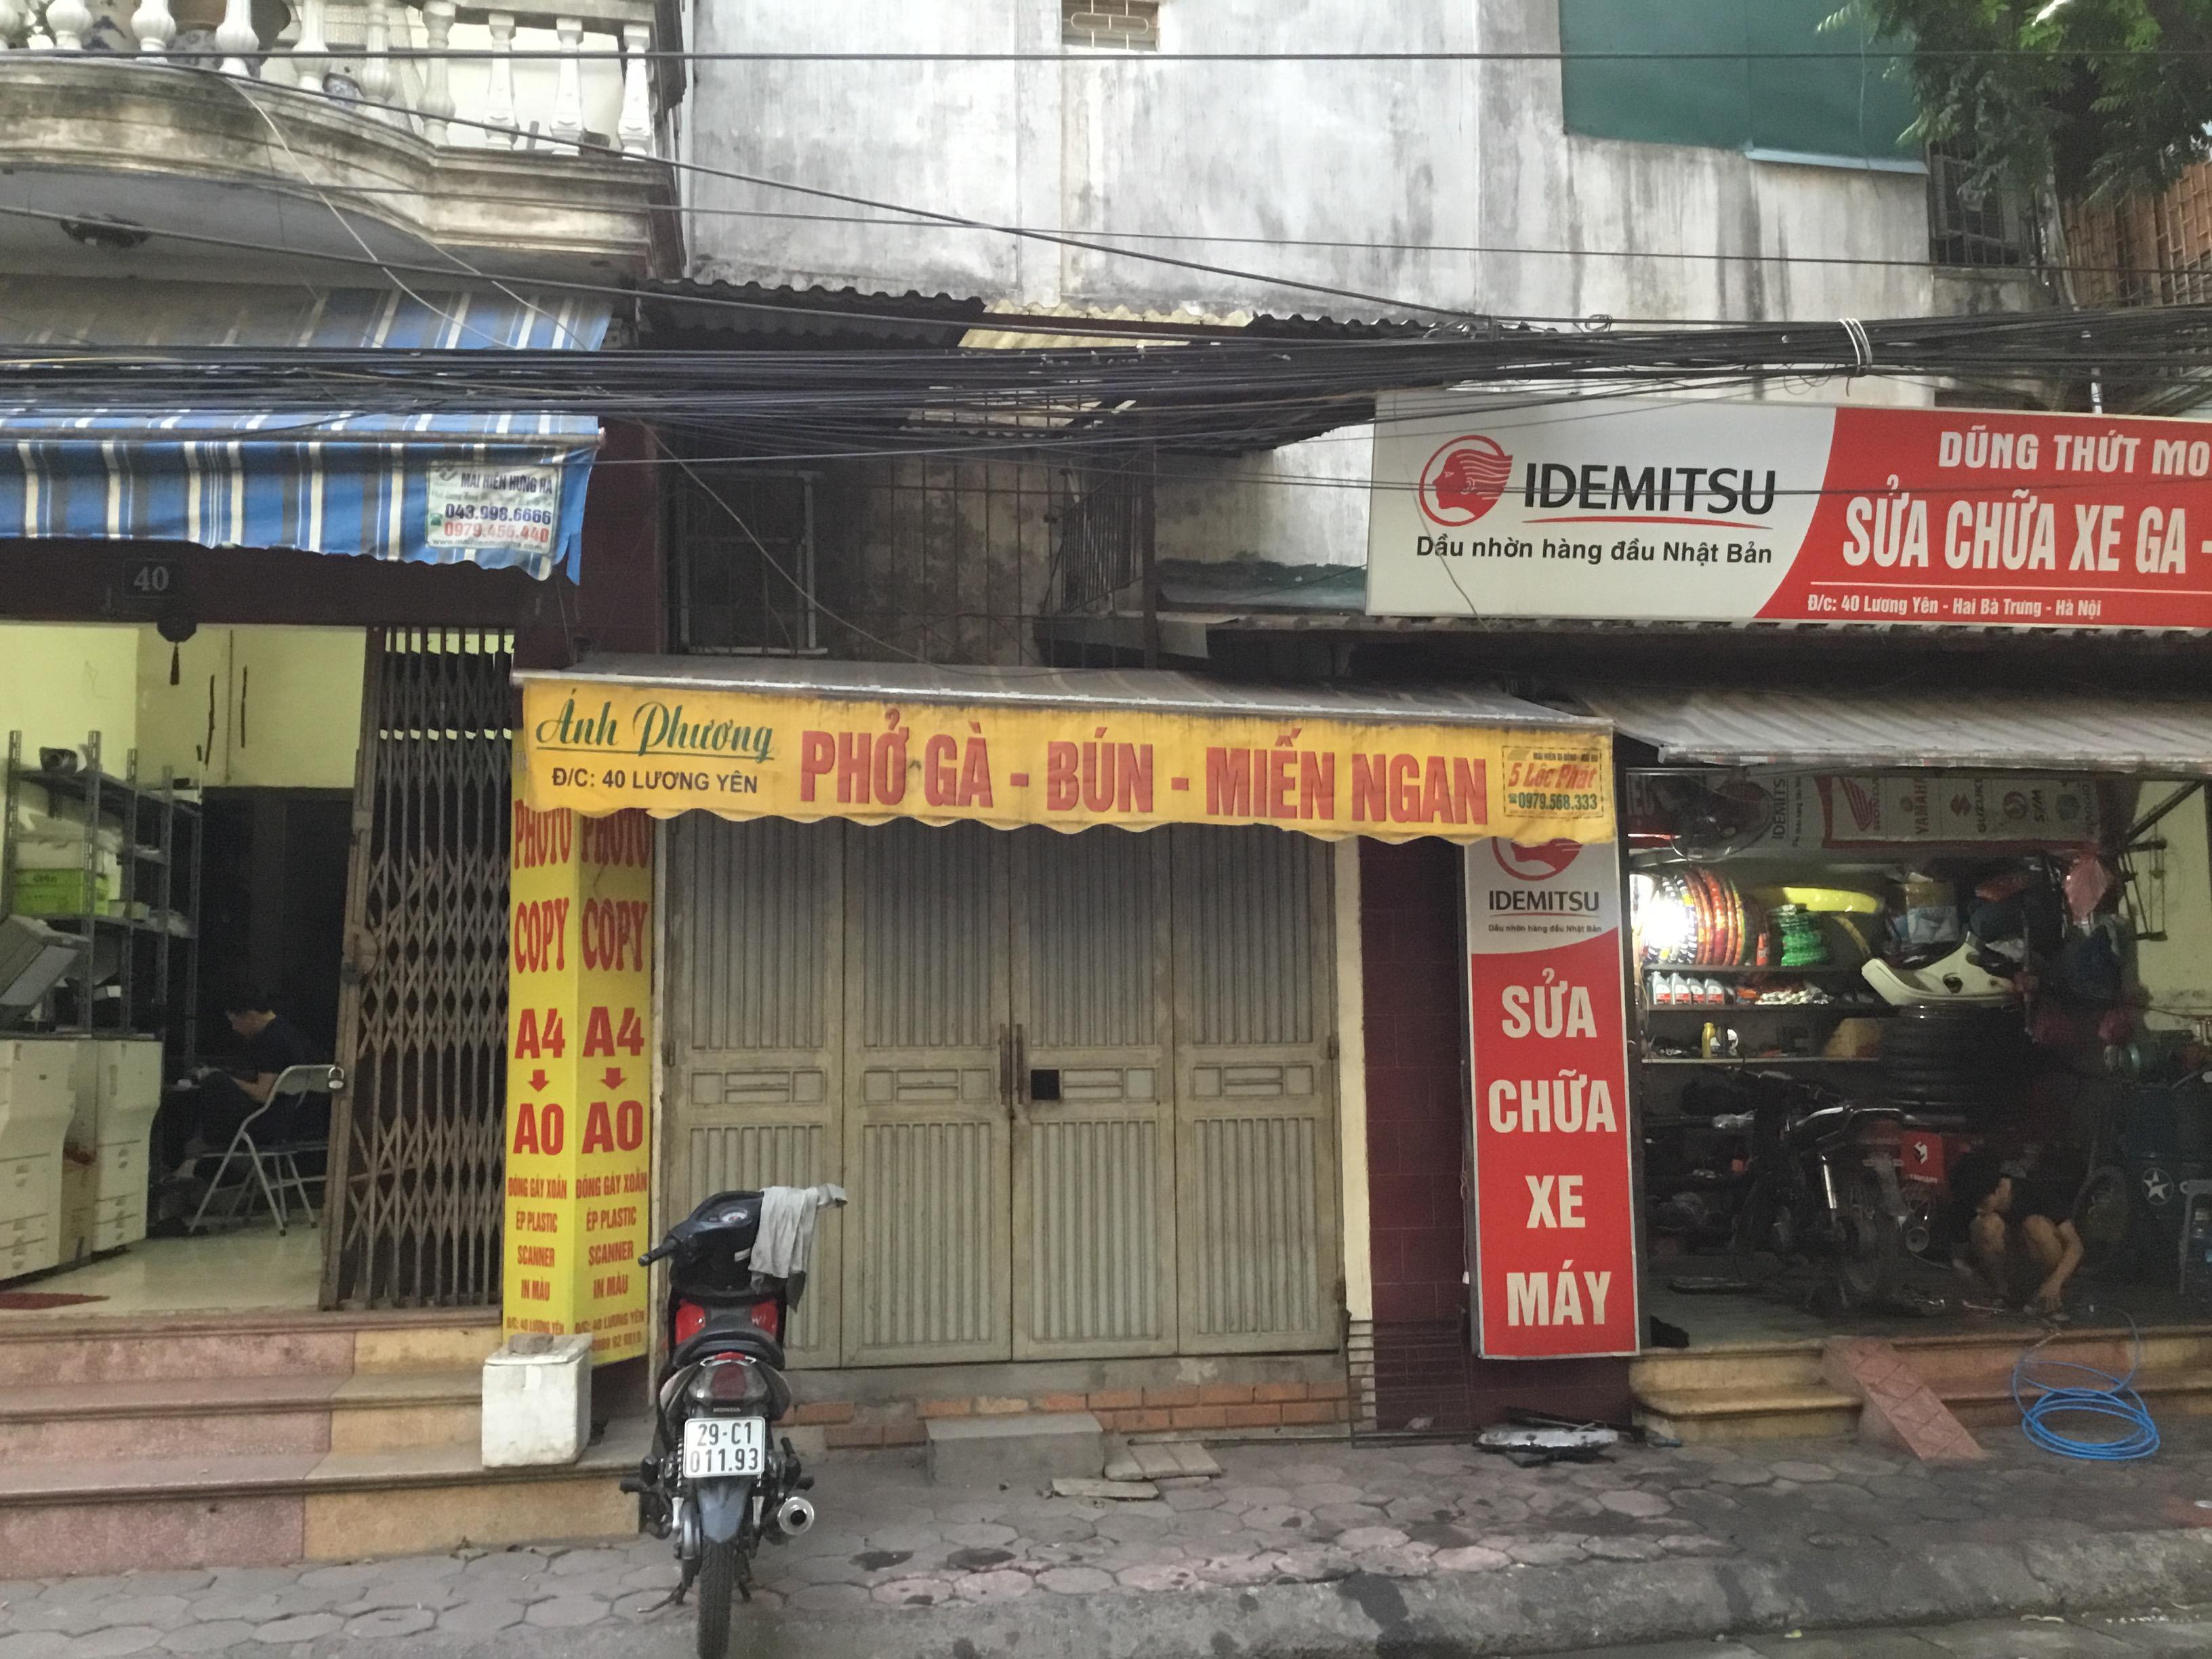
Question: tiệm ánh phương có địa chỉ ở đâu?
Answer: ở số 40 lương yên